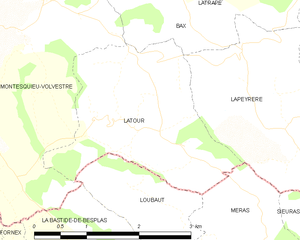
Latour est une commune française située dans le département de la Haute-Garonne en région Occitanie.